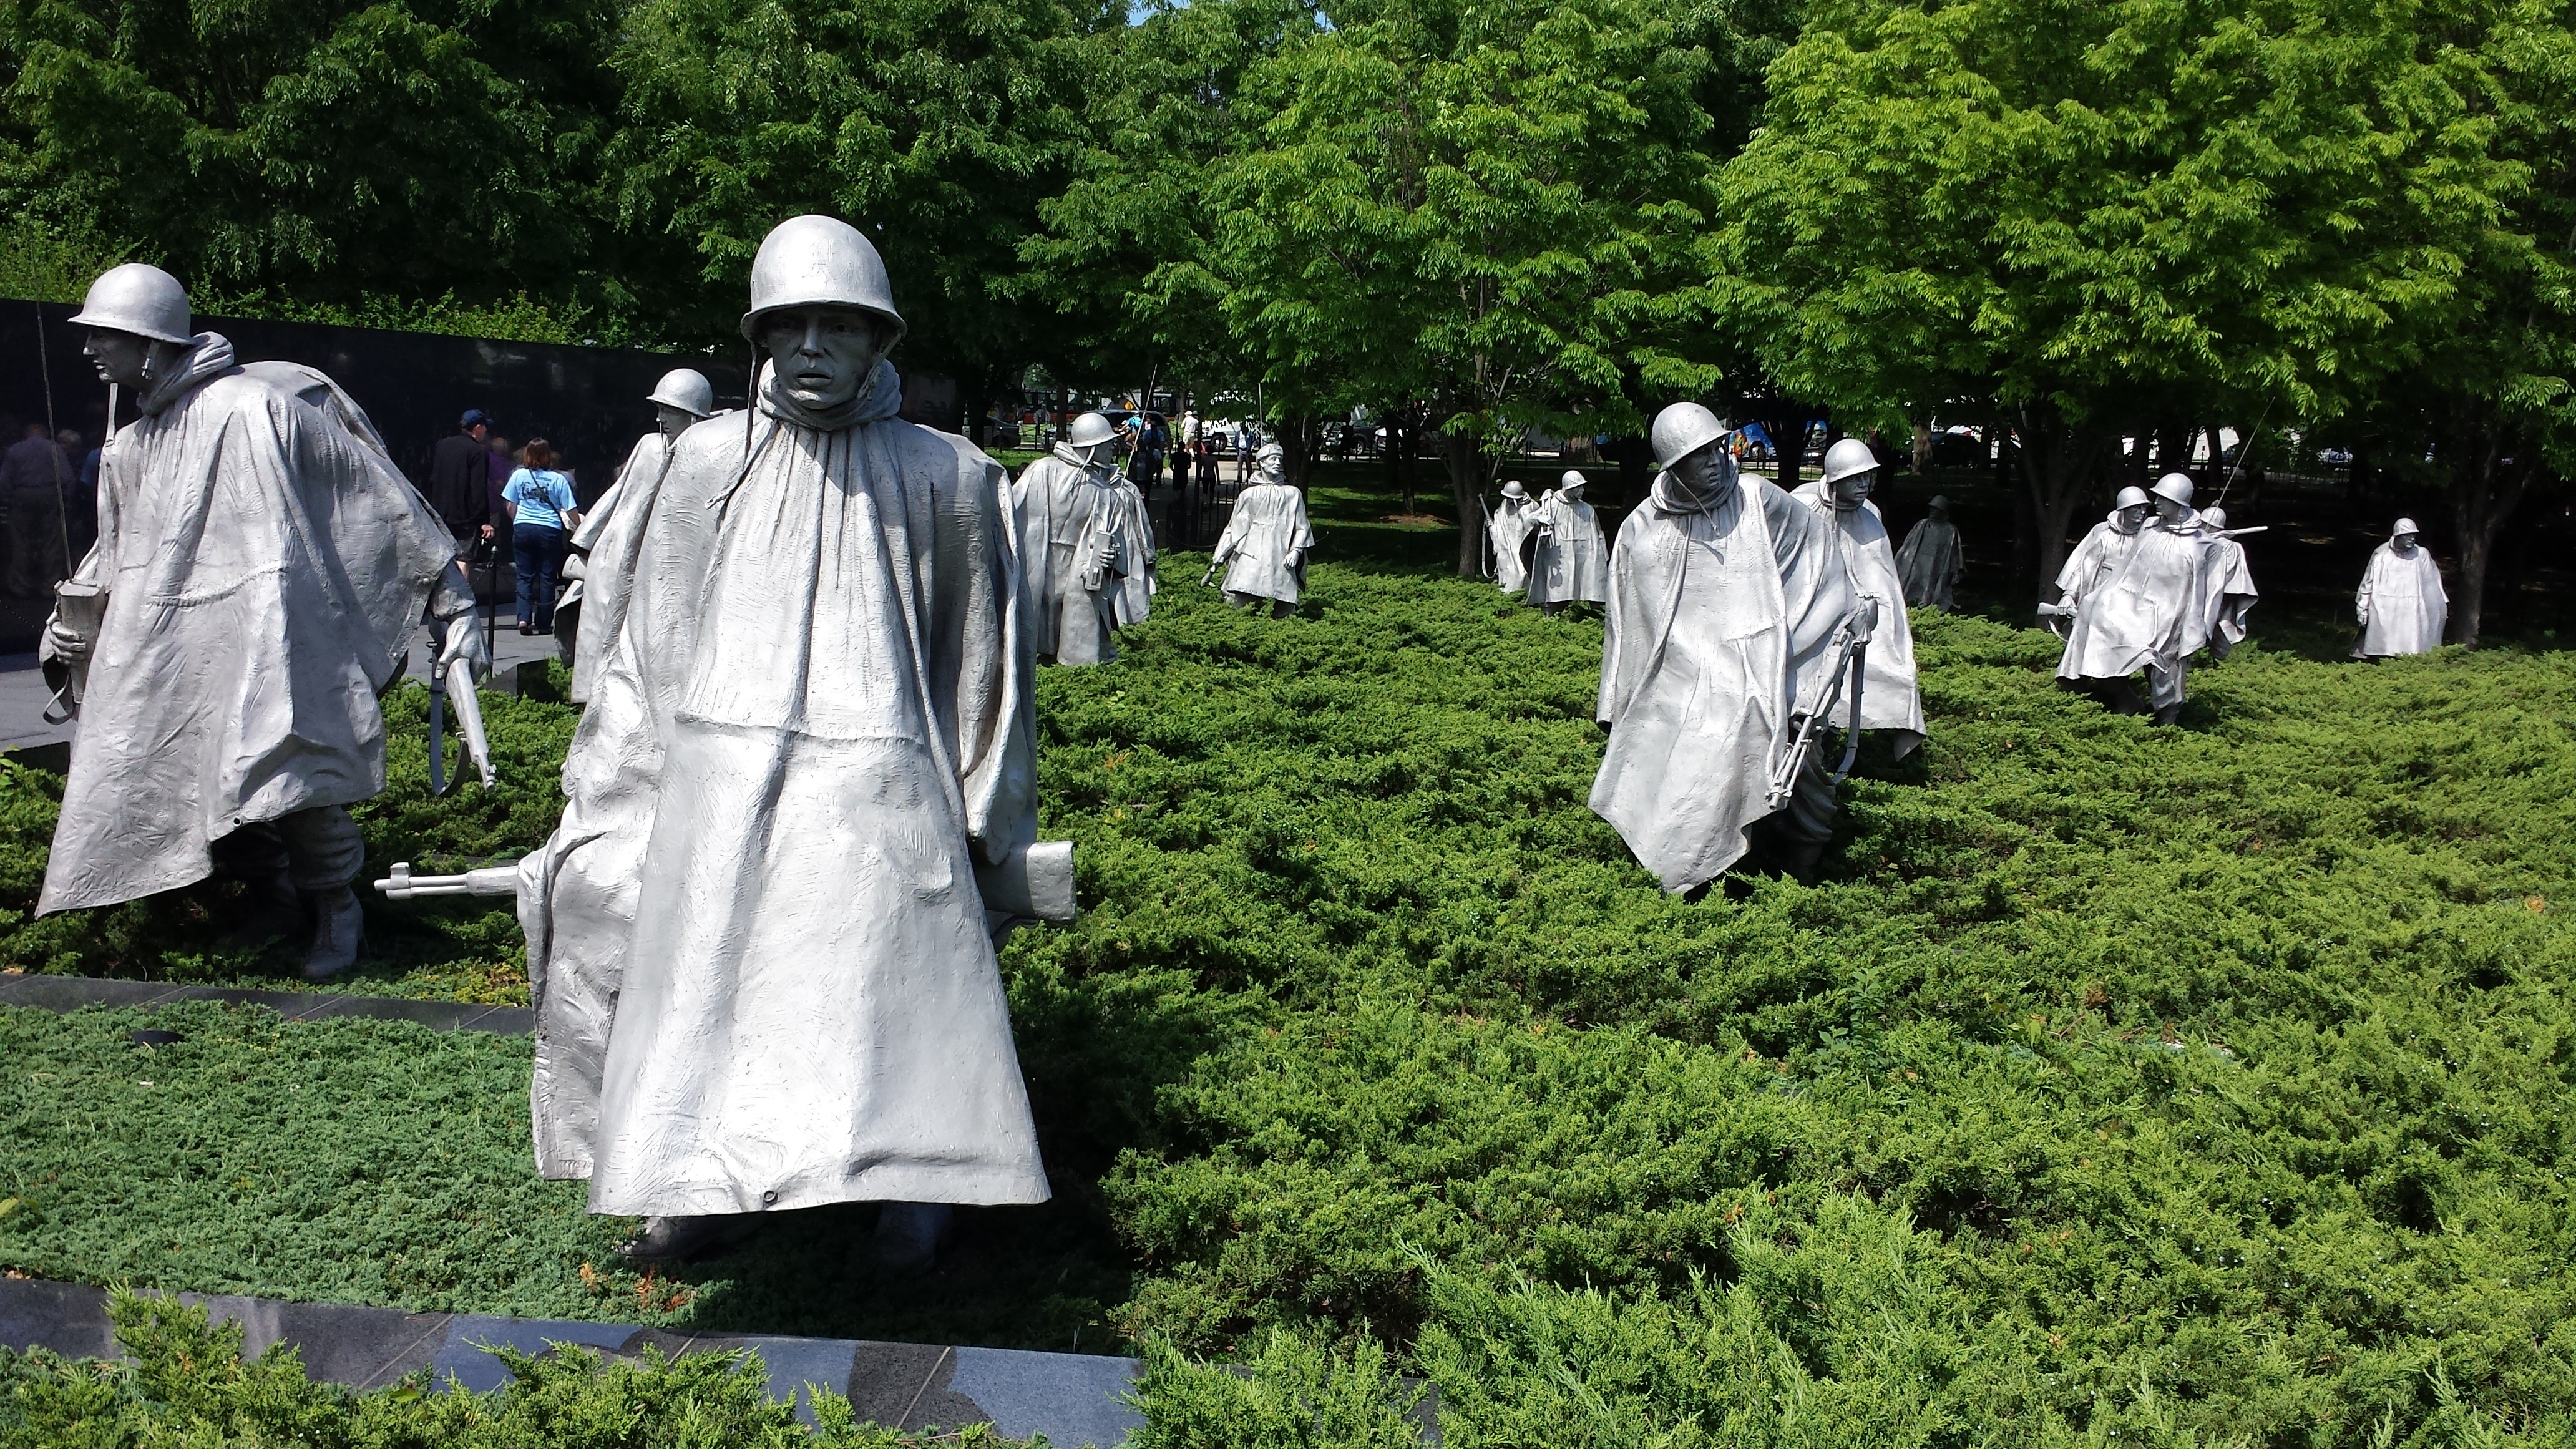
monument, military, statue, army, usa, america, united states of america, cemetery, weapon, washington, fight, places of interest, united states, memorial, war, korea, helm, attack, soldiers